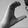
ASL letter: C